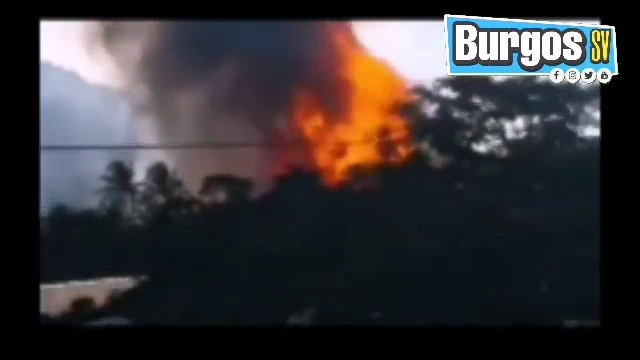
Fire: yes
Smoke: yes